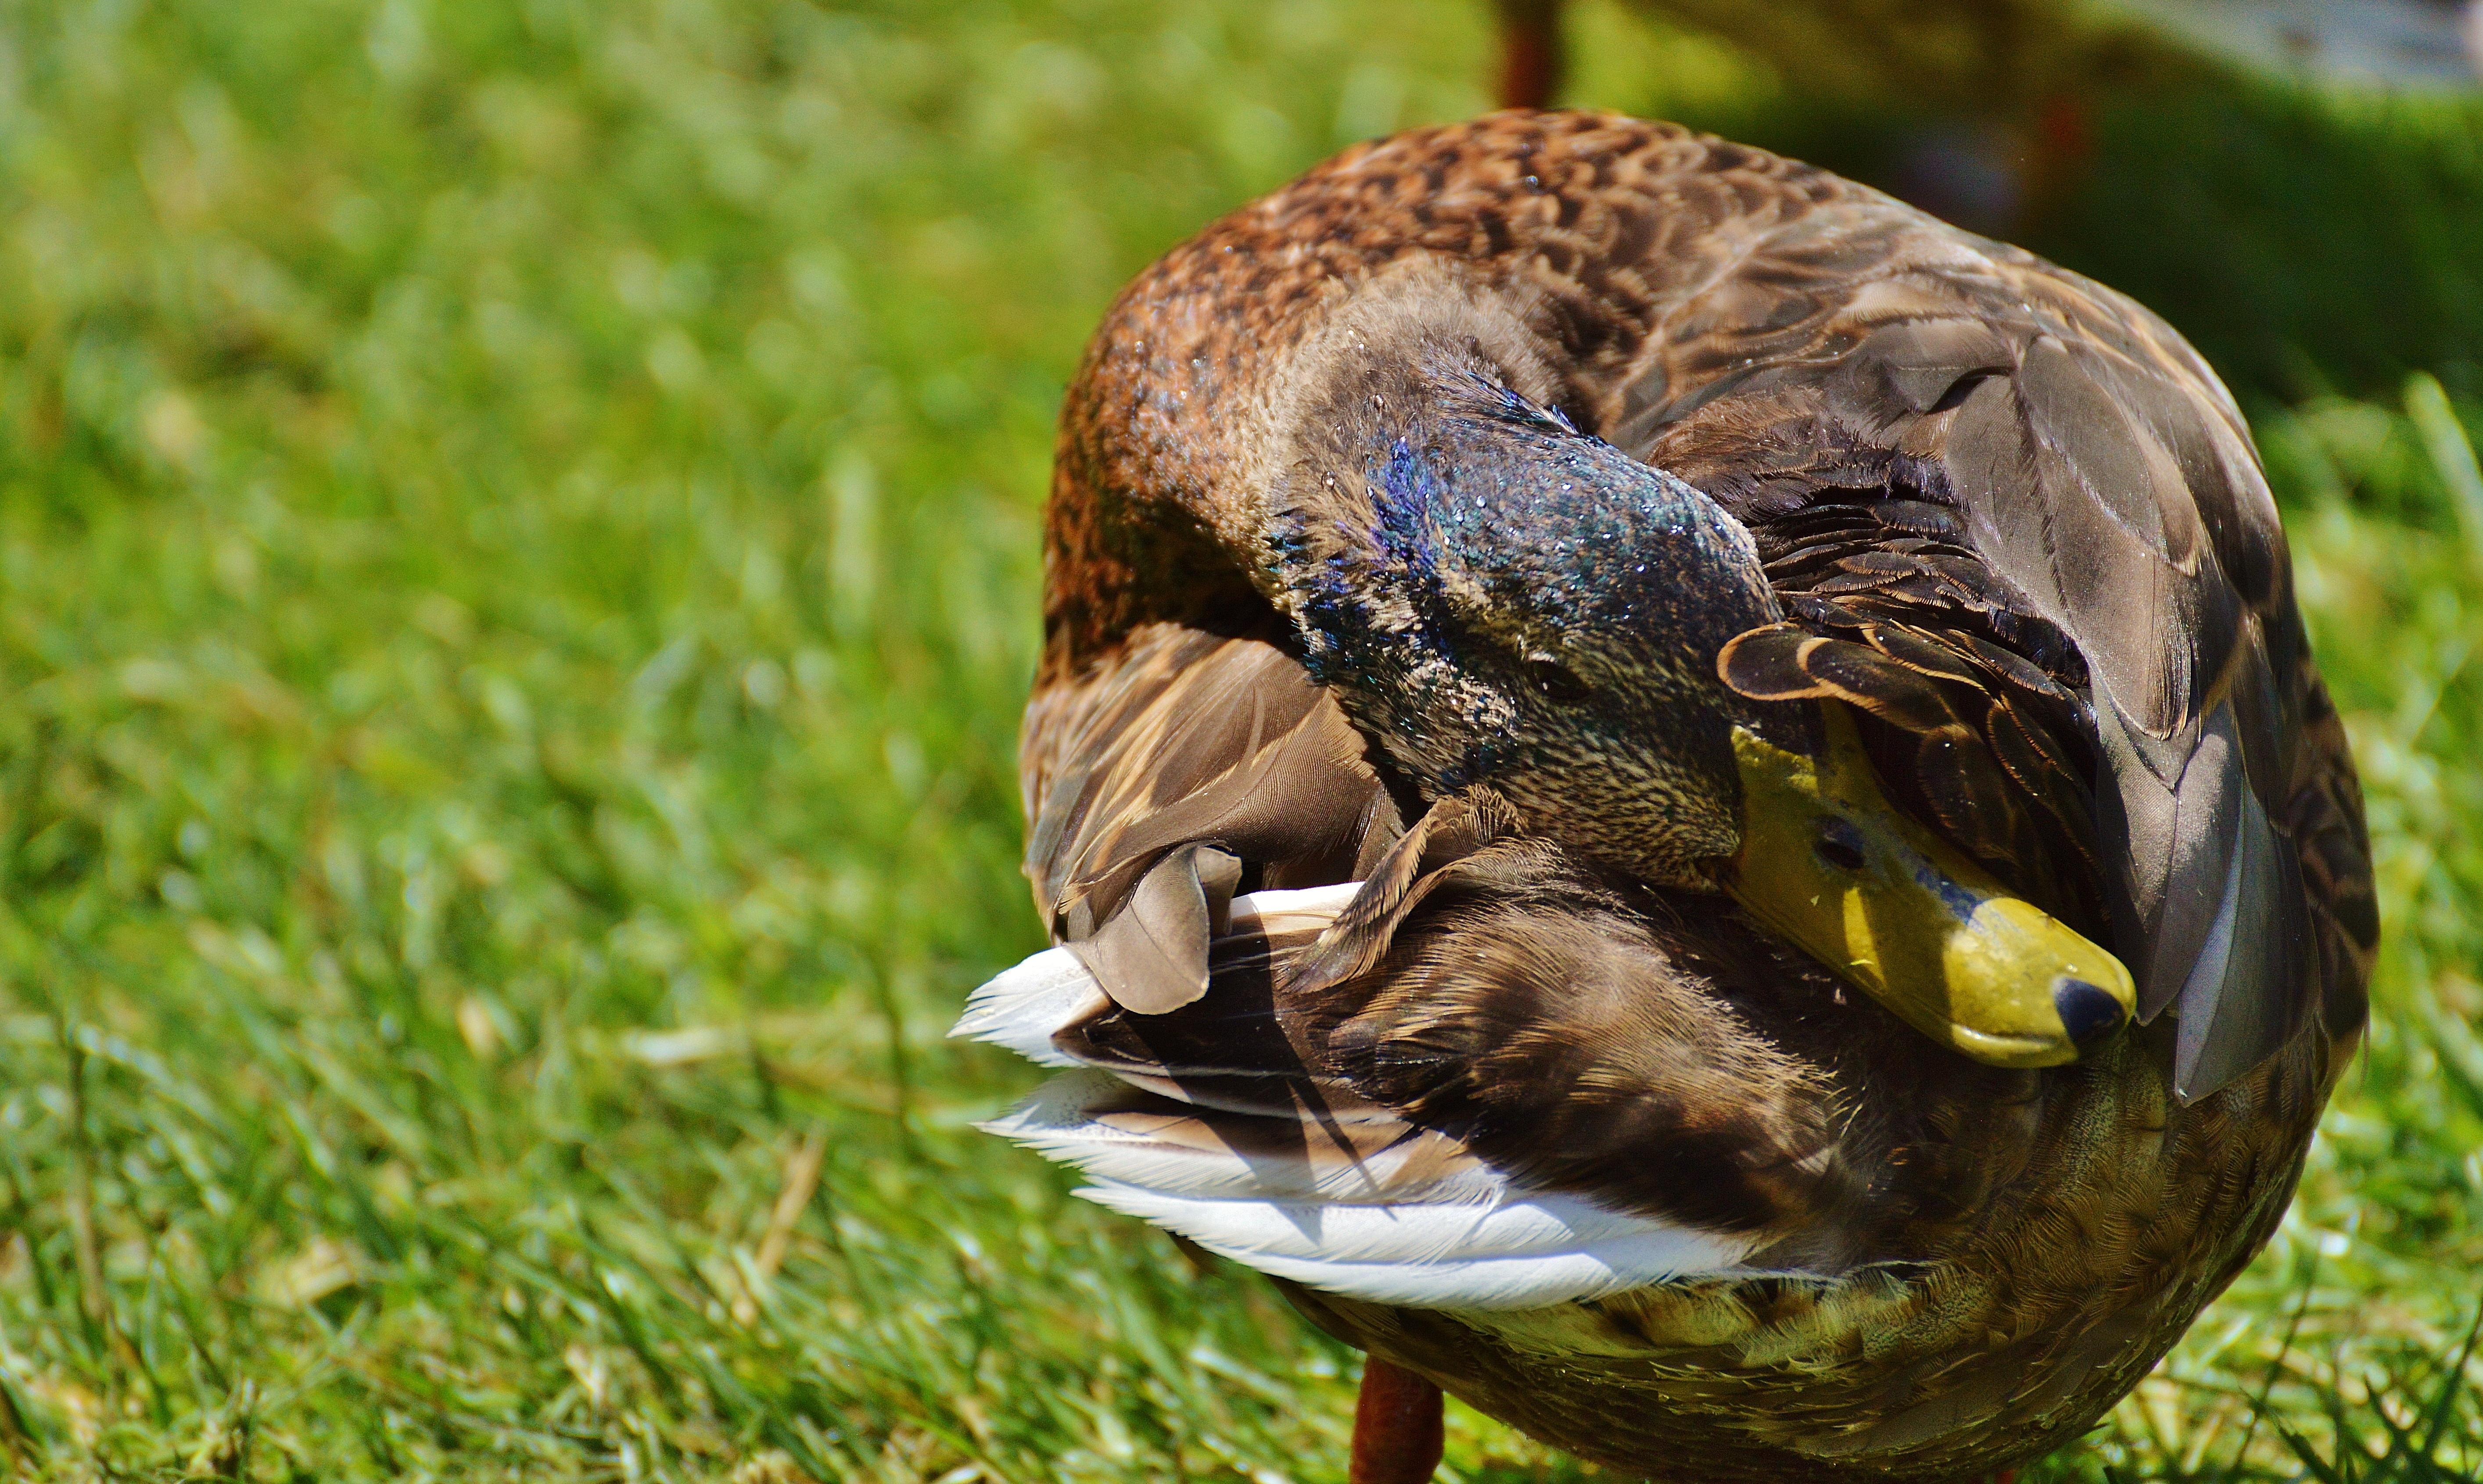
water, nature, grass, bird, animal, wildlife, beak, feather, fowl, fauna, plumage, poultry, birds, duck, vertebrate, beautiful, bill, waterfowl, water bird, animal world, wildlife photography, mallard, ducks geese and swans